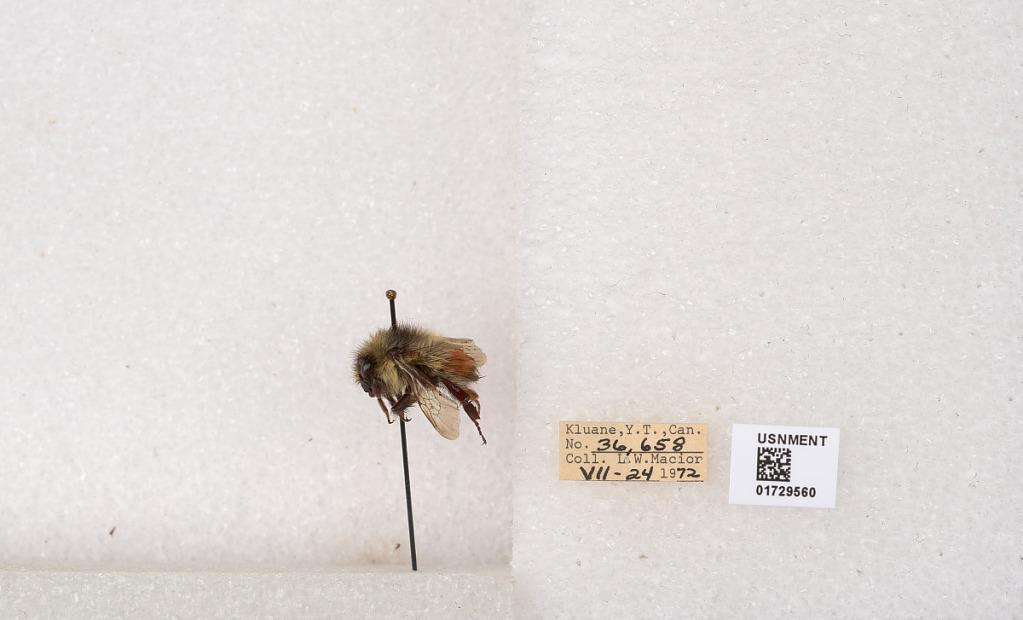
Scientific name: Bombus flavifrons Cresson
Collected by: L. Macior
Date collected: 1972-7-24
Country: Canada
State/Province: Yukon Territory
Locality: Kluane National Park and Reserve
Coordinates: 60.7493, -139.504